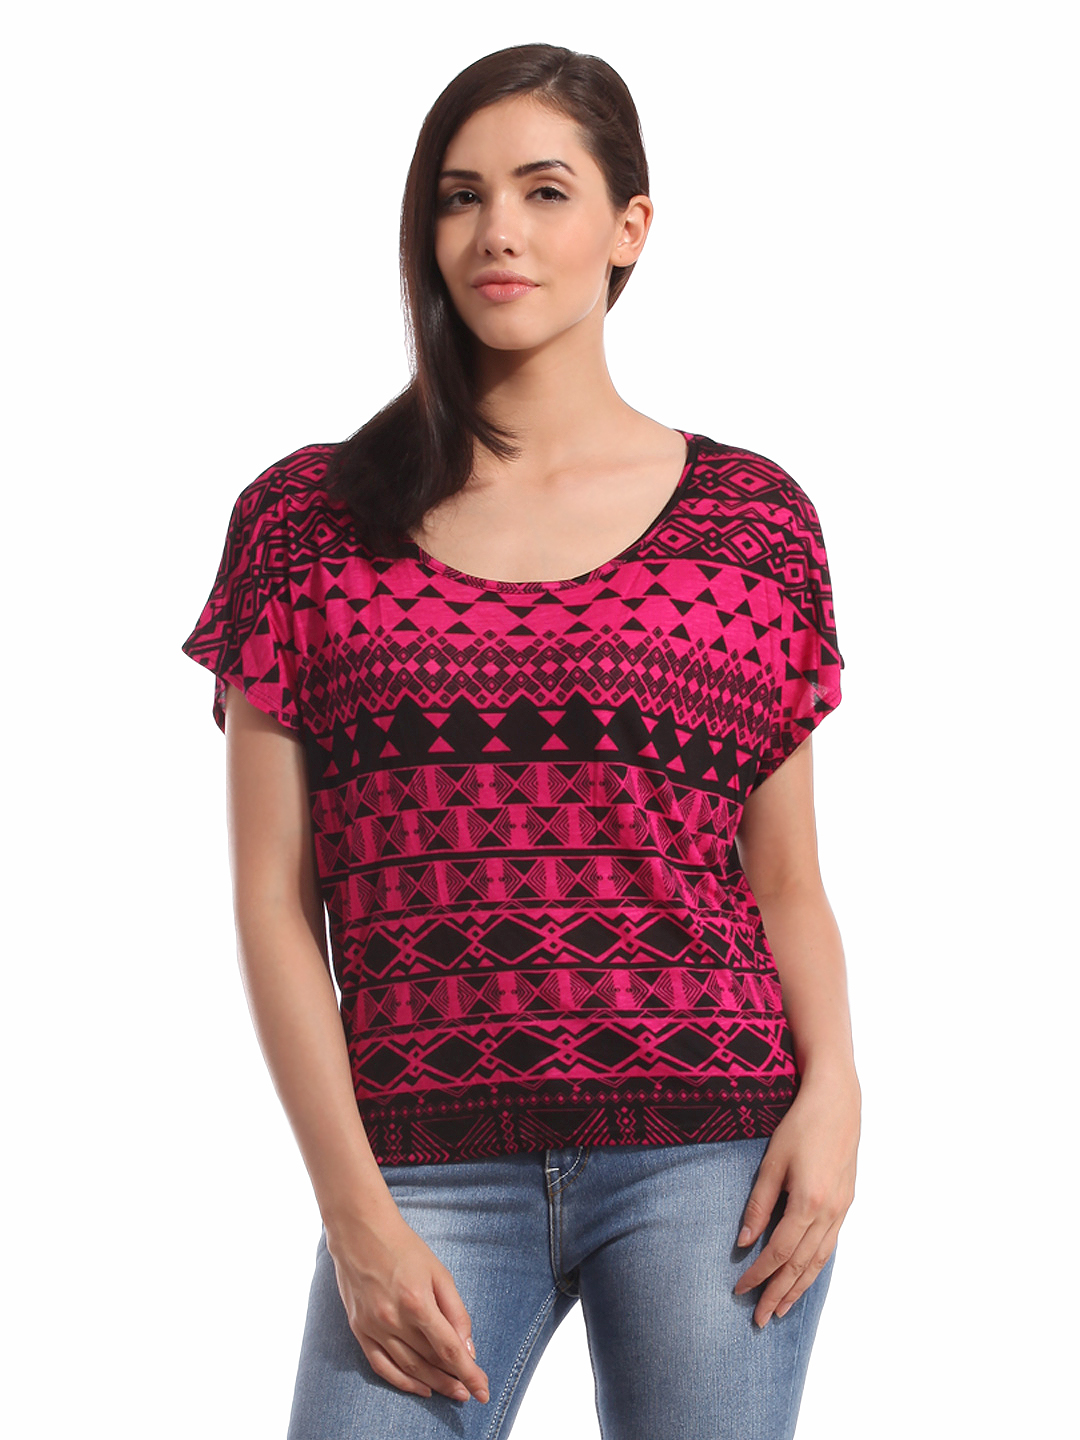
Tonga Women Printed Magenta Top
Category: Apparel / Topwear / Tops
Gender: Women
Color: Magenta
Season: Summer 2012
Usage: Casual